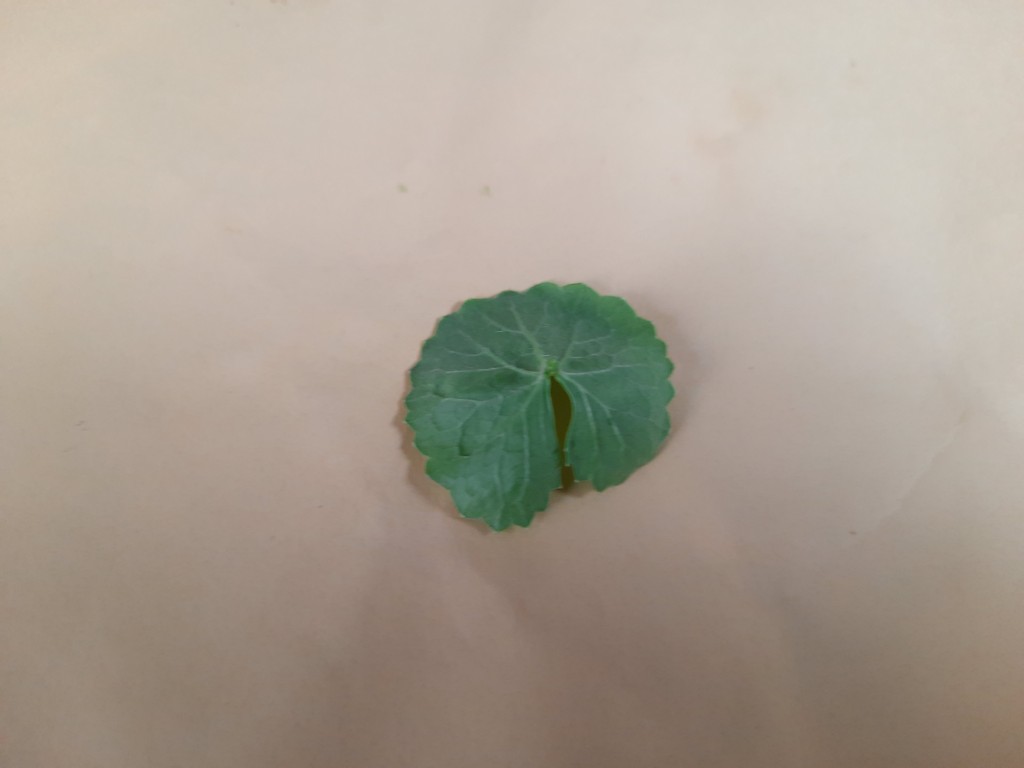
Label: Healthy